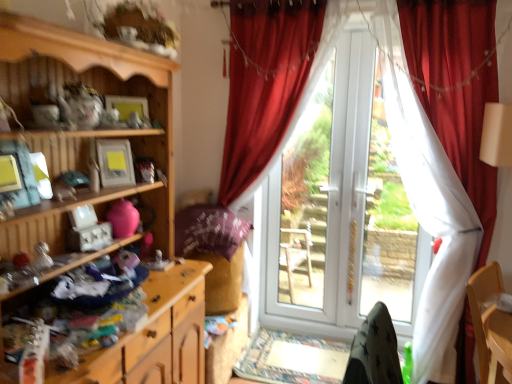
Question: In the image, there is a wooden dresser at lower left, acting as the 1th cabinetry starting from the bottom. From a real-world perspective, find some spots in the free space above wooden dresser at lower left, acting as the 1th cabinetry starting from the bottom. Your answer should be formatted as a list of tuples, i.e. [(x1, y1)], where each tuple contains the x and y coordinates of a point satisfying the conditions above. The coordinates should be between 0 and 1, indicating the normalized pixel locations of the points in the image.
Answer: [(0.255, 0.791)]